SAIL Amsterdam

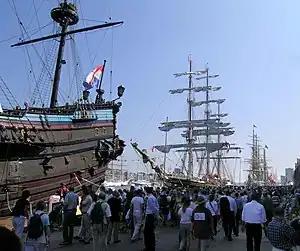
SAIL Amsterdam in 2005

SAIL Amsterdam is a maritime event held once every five years in Amsterdam in the Netherlands. Tall ships from all over the world visit the city to moor in its eastern harbour.